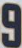
Number: 9